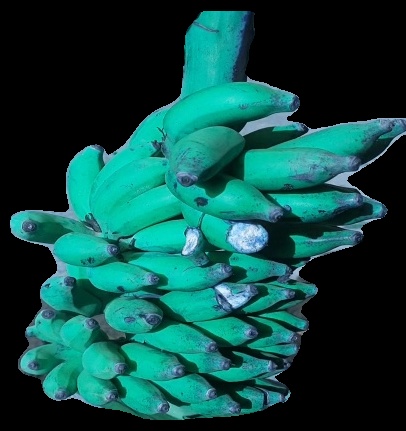
Variety: elakki-bale
Grade: grade3